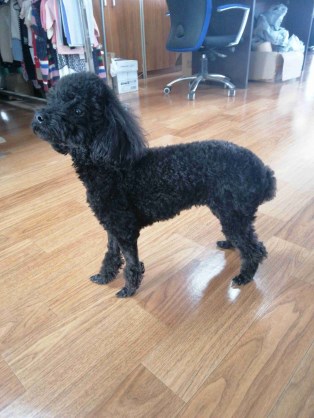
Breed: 7449-n000128-teddy